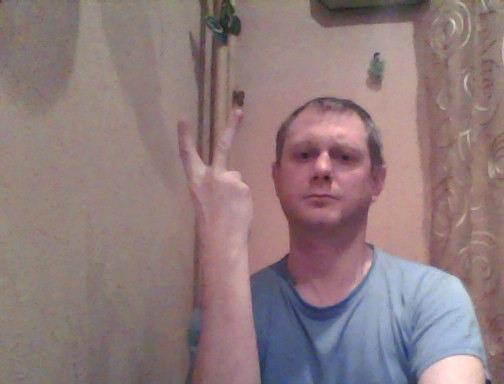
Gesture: peace_inverted